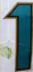
Number: 1